Karhupuisto

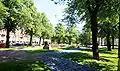
Karhupuisto, Helsinki

Karhupuisto (lit. Bear Park) is a triangular park in the Kallio district of Helsinki, Finland. It is located next to Kallio Library and Kallio Church.